Soft-point bullet

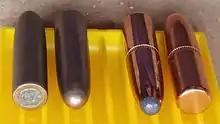
This image illustrates the jacket placement difference between full metal jacket bullets on the left and soft point bullets on the right. Both bullet types are .30-caliber. The silver-colored cupronickel jacketed bullets on the left have an enclosed rounded point with a jacket opening on the flat base, while the copper-colored gilding metal jacketed bullets on the right have an enclosed flat base with a jacket opening on the rounded point.

Soft-point bullets expose the soft lead-alloy core on the forward part of the bullet most likely to be deformed when striking a target. The sides of the bullet remain covered by the jacket to reliably impart stabilizing rotation from rifling. Expansion of a soft-point bullet depends upon the hardness of the lead-alloy core, the strength of the surrounding metal jacket, and the energy available from the decrease in bullet velocity as the bullet encounters target resistance. A core of pure lead is softer than a core of lead alloyed with metals like antimony and tin. Some jacket alloys have greater tensile strength than others; and, for any given alloy and annealing process, a thicker jacket will be stronger than a thinner jacket. Energy available to expand the bullet is proportional to the square of the velocity at which the bullet strikes the target. If the bullet passes through the target, the energy represented by the square of the velocity of the departing bullet has no effect on the target. Soft point bullets may not expand if they strike a target at low velocity, or if the target does not slow the bullet enough to deform the exposed point or rupture the surrounding jacket.